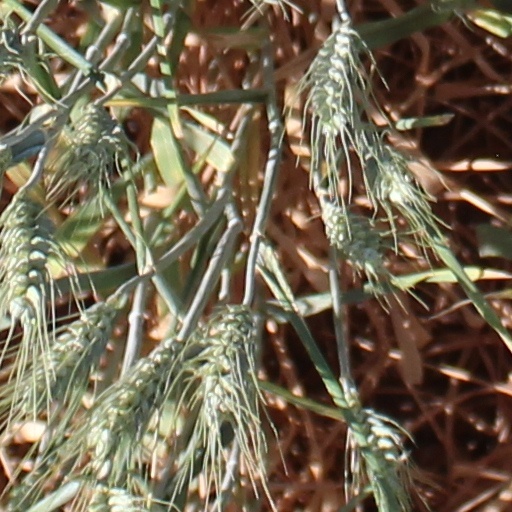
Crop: wheat